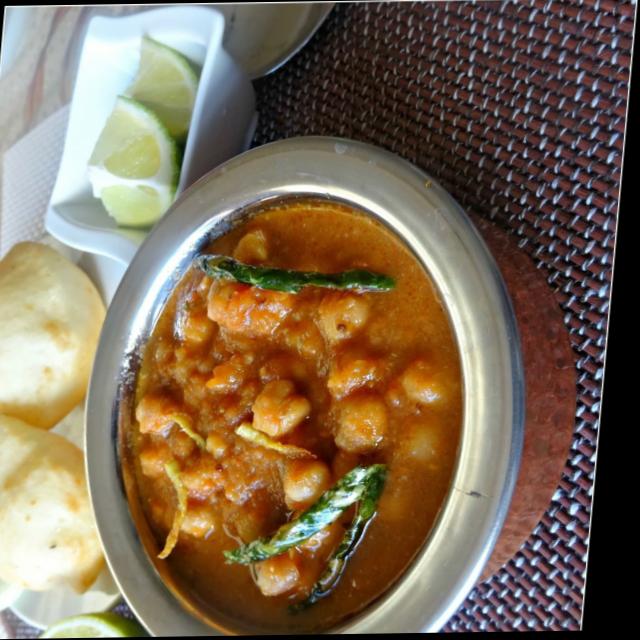
Dish: chole